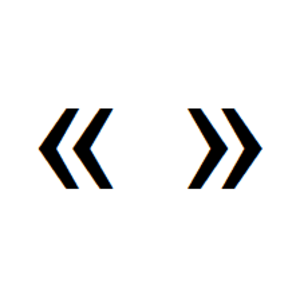
Des guillemets français (police Arial).